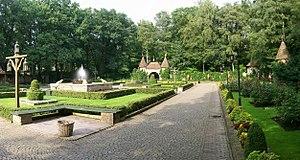
Herald square in Efteling Français